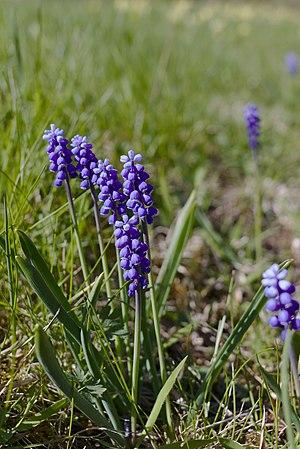
Muscari botryoides, de noms vernaculaires Muscari faux-botryde, Muscari botryoïde ou Muscari en grappe, est une espèce de plantes vivace de la famille des Asparagaceae et du genre Muscari.